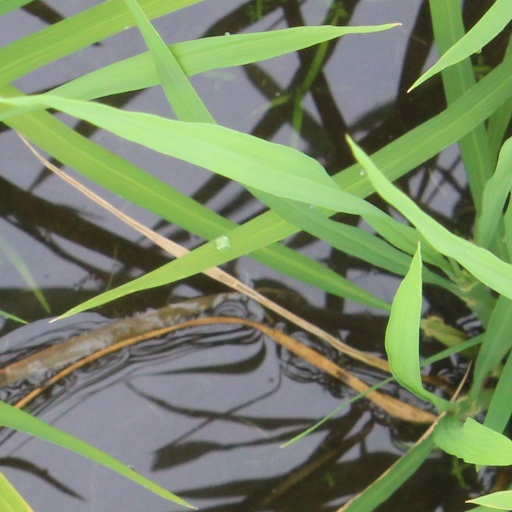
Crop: rice